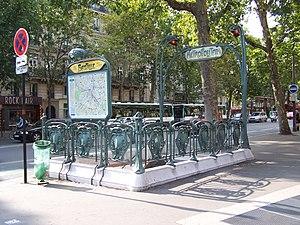
L'édicule de la station de métro Bastille, boulevard Beaumarchais, Paris. Cet édicule, initialement localisé à la sortie du métro rue de Lyon fut transféré bd Beaumachais lors de la construction de l'opéra Bastille. Il est classé MH depuis 1978.
Cet article recense les monuments historiques du 12ᵉ arrondissement de Paris, en France.
Bastille est une station des lignes 1, 5 et 8 du métro de Paris, située en limite des 4ᵉ, 11ᵉ et 12ᵉ arrondissements de Paris.
Le boulevard Beaumarchais est une voie située dans les 3ᵉ, 4ᵉ et le 11ᵉ arrondissements de Paris.